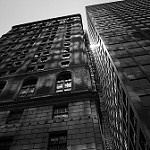
Label: B & W